Dead Horse Point State Park

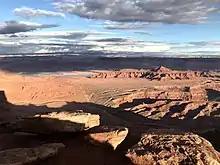
View from Dead Horse Point lookout

Dead Horse Point State Park is a state park in San Juan County, Utah in the United States, featuring a dramatic overlook of the Colorado River and Canyonlands National Park. The park opened to the public in 1959 and covers of high desert at an altitude of .